Two dots (diacritic)

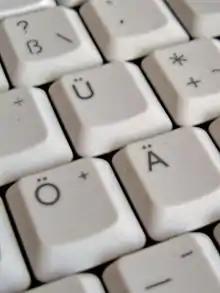
Letters with umlaut on a German computer keyboard.

Character encoding generally treats the umlaut and the diaeresis as the same diacritic mark. Unicode refers to both as diaereses without making any distinction, although the term itself has a more precise literary meaning. For example, represents both "o-umlaut" and "o-diaeresis", while similar codes are used to represent all such cases.